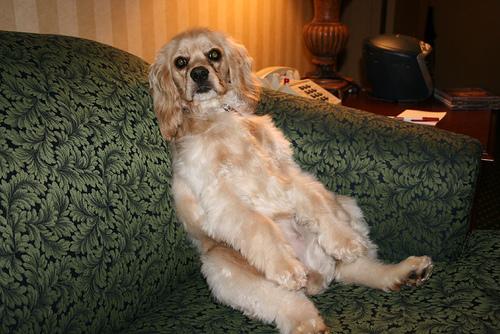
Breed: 286-n000111-cocker_spaniel